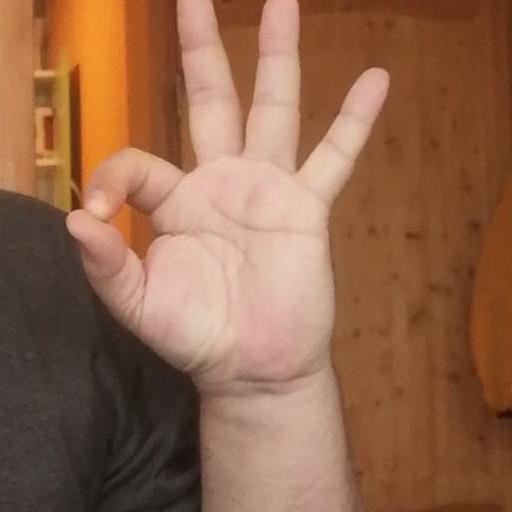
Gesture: ok